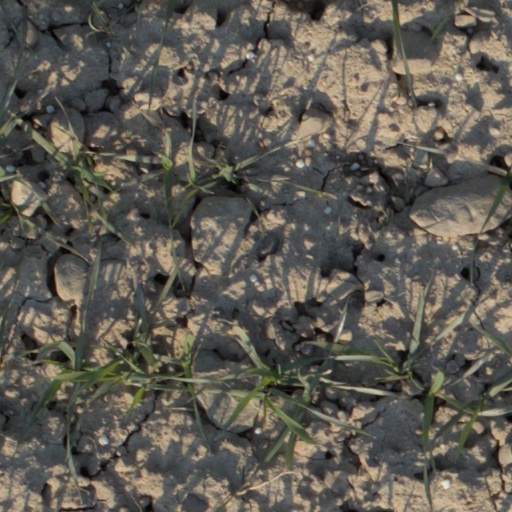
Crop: wheat